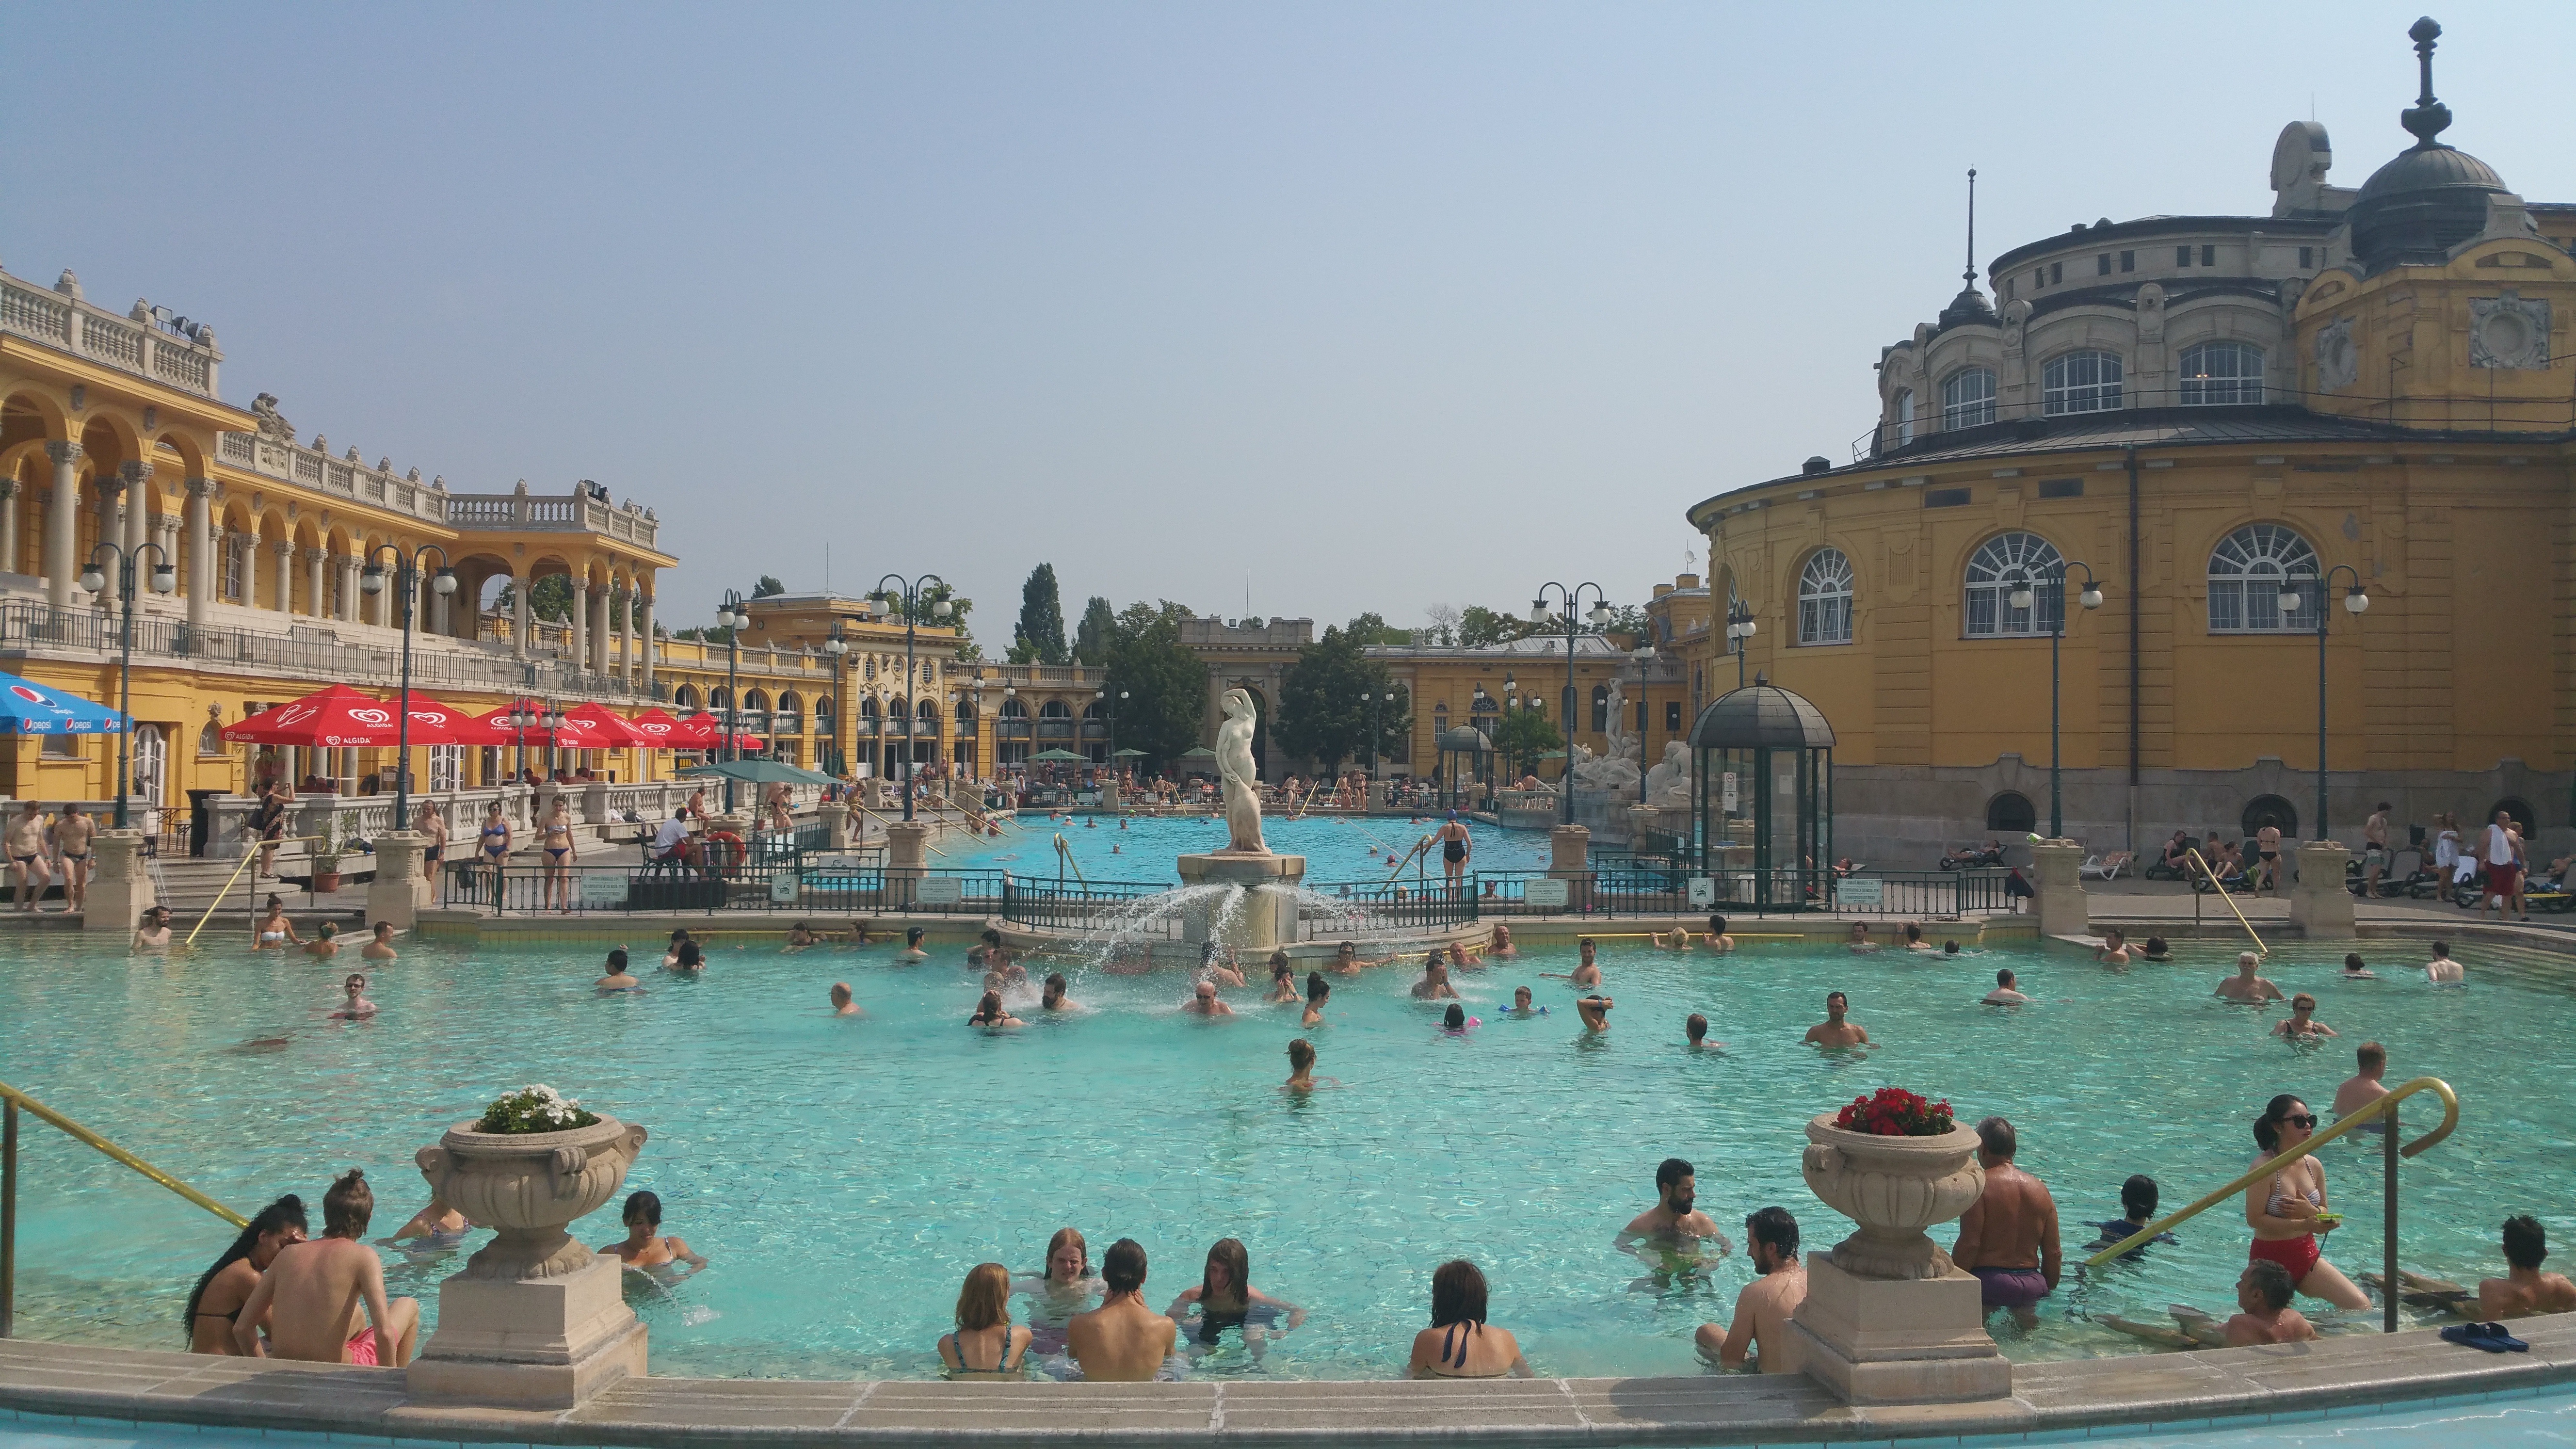
sea, palace, vacation, amusement park, swimming pool, park, tourism, leisure, resort, water park, baths, szechenyi, thermal, thermal baths, sz chenyi thermal bath